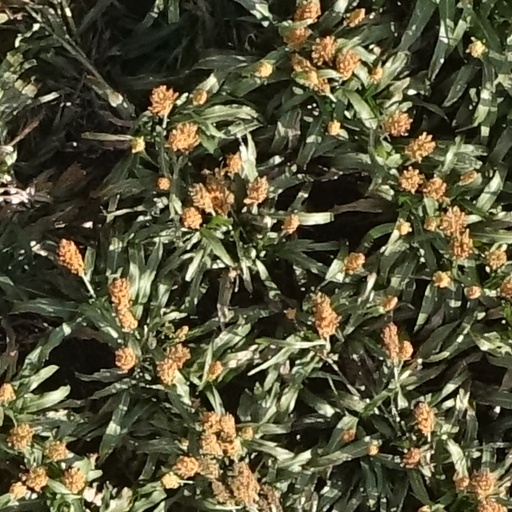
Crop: sorghum